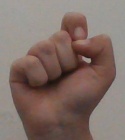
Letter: fa